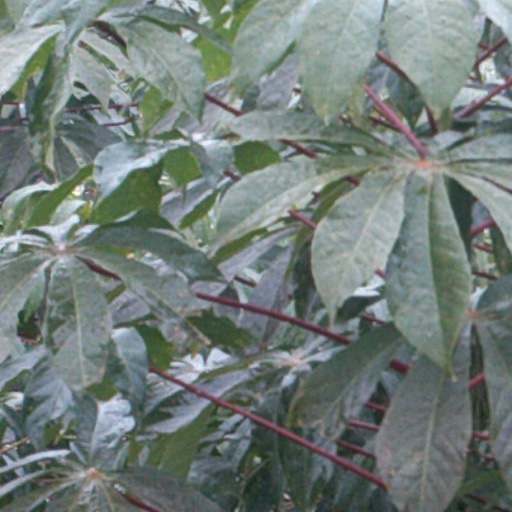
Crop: cassava